W16 engine

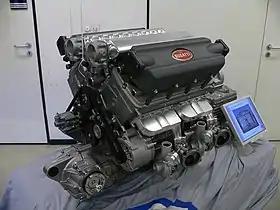
2005–2011 Bugatti Veyron engine

A W16 engine is a sixteen-cylinder piston engine with four banks of four cylinders in a W configuration.